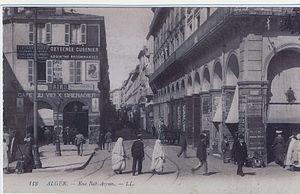
Affiche annonçant la conférence de Louise Michel et E. Girault au Petit Athénée le 20 octobre 1904.
Émile Ernest Girault, né le 15 juin 1871 à Paris 10ᵉ et mort le 12 décembre 1933 à l'hôpital Tenon est, successivement, ouvrier typographe, chimiste puis ingénieur agronome. Anarchiste individualiste, il rejoint les communistes après 1917.